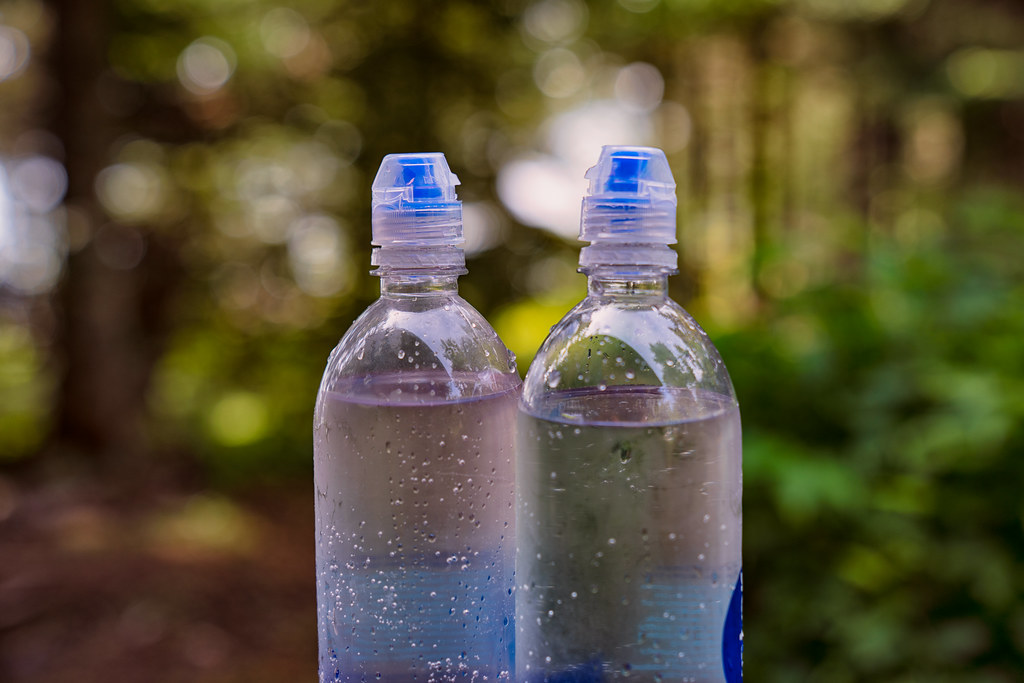
Label: plastic